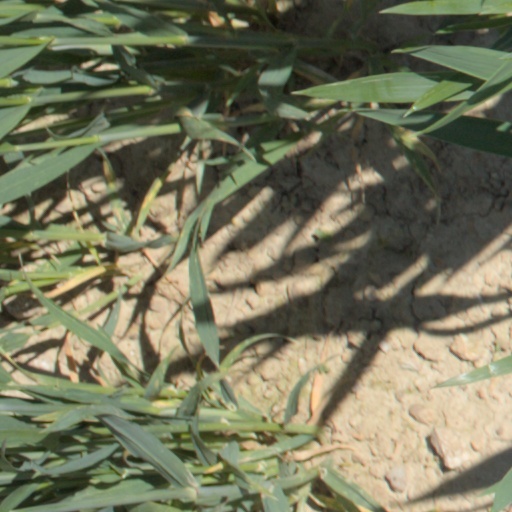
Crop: wheat